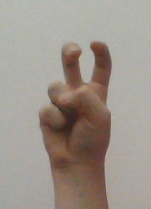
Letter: toot